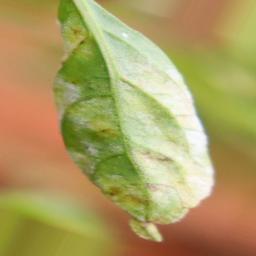
Label: powdery mildew